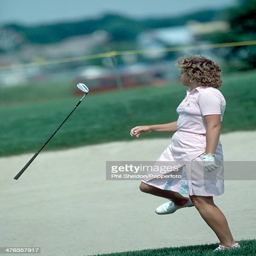
golfer throws her club during sports league championship held